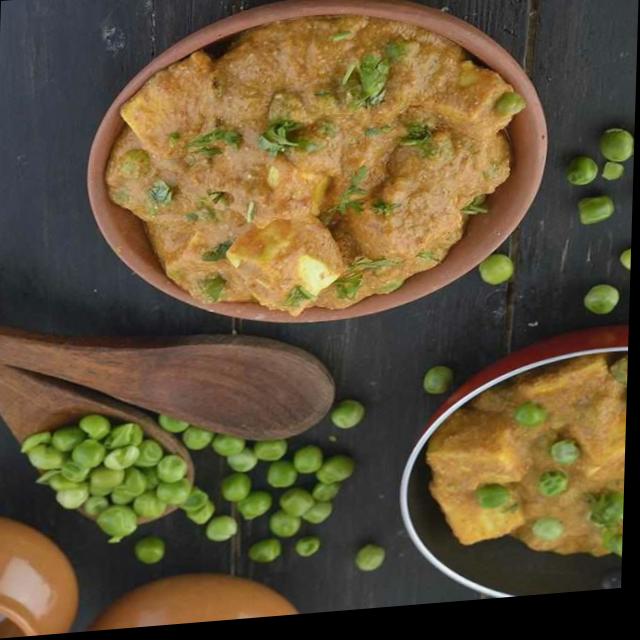
Dish: shahi_paneer